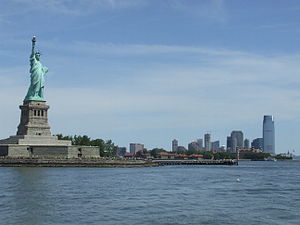
New Jersey / Historie / 19. århundrede
Frihedsgudinden og Jersey City.
New Jersey er en delstat i USA. Staten grænser op til staterne New York mod nord og nordøst, Delaware mod syd og Pennsylvania mod vest. Atlanterhavet ligger mod øst.